Hymie Ginsburg

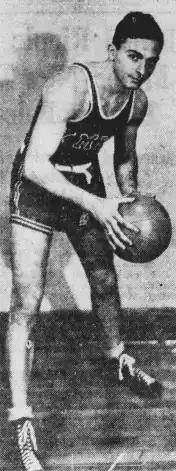
Ginsburg, circa 1935

Hyman L. "Hymie" Ginsburg (March 23, 1914 – March 2, 1986) was an American professional basketball player.